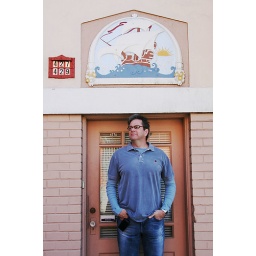
We were commenting that Marc would not be able to live in that house if all the doors were that short.